Italian Tripolitania

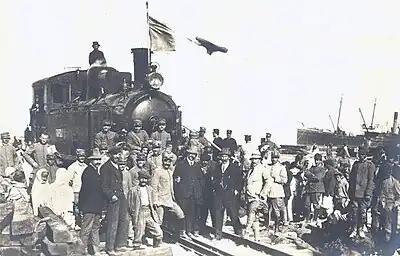

Italian Tripolitania and Italian Cyrenaica were formed in 1911, during the conquest of Ottoman Tripolitania in the Italo-Turkish War. In 1934, Italian Tripolitania became part of Italian Libya.